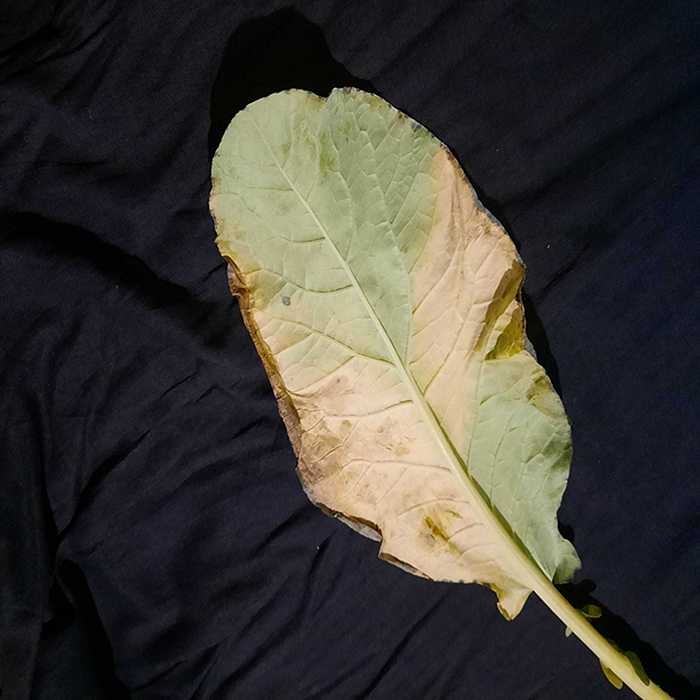
Plant: Cauliflower
Label: Black Rot